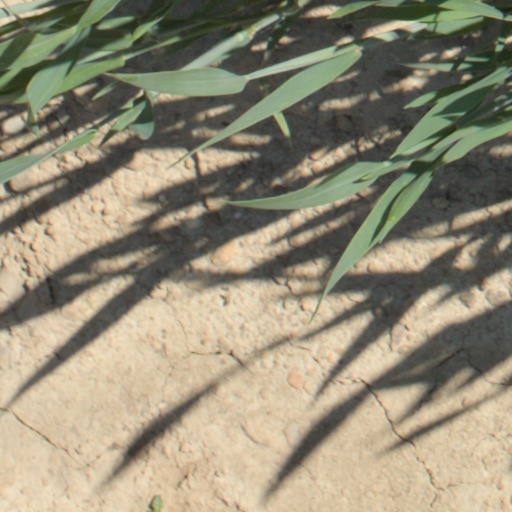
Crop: wheat